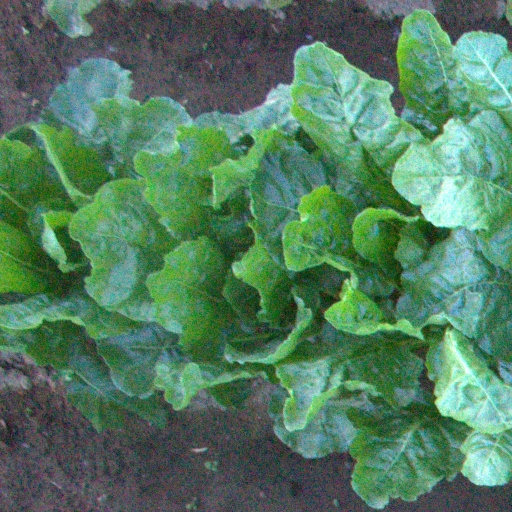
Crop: sugar beet